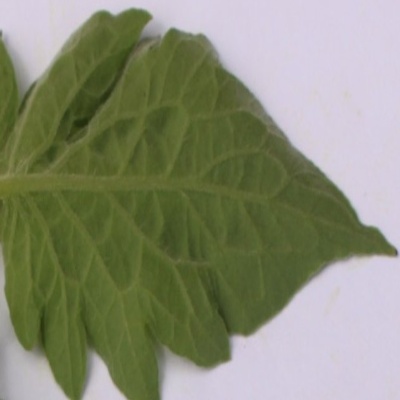
Crop: Tomato
Condition: healthy